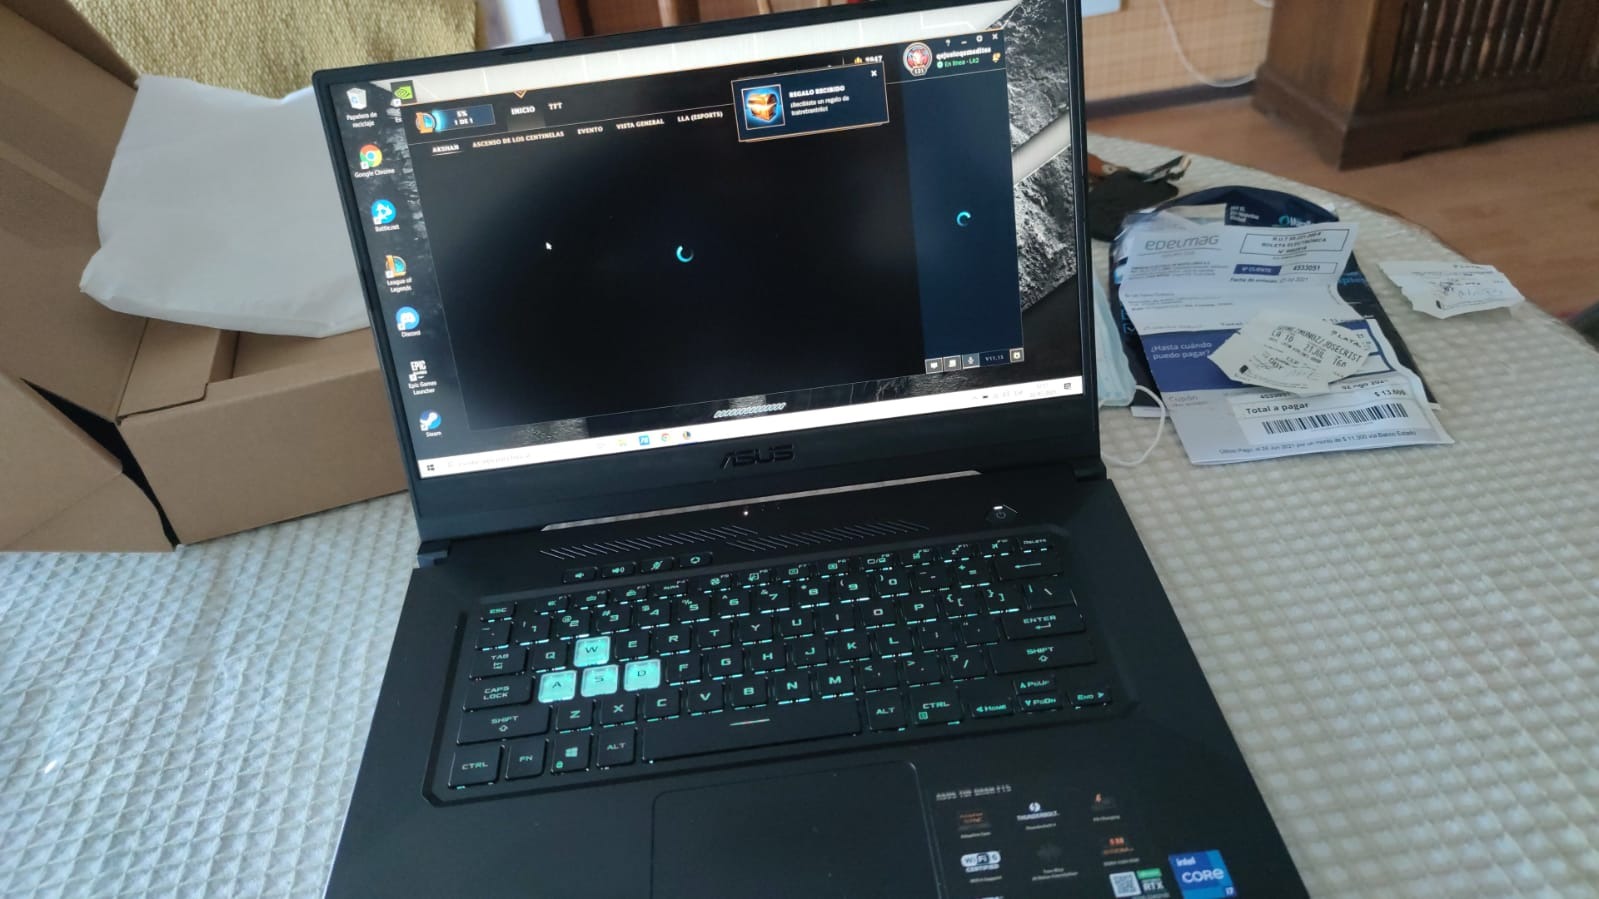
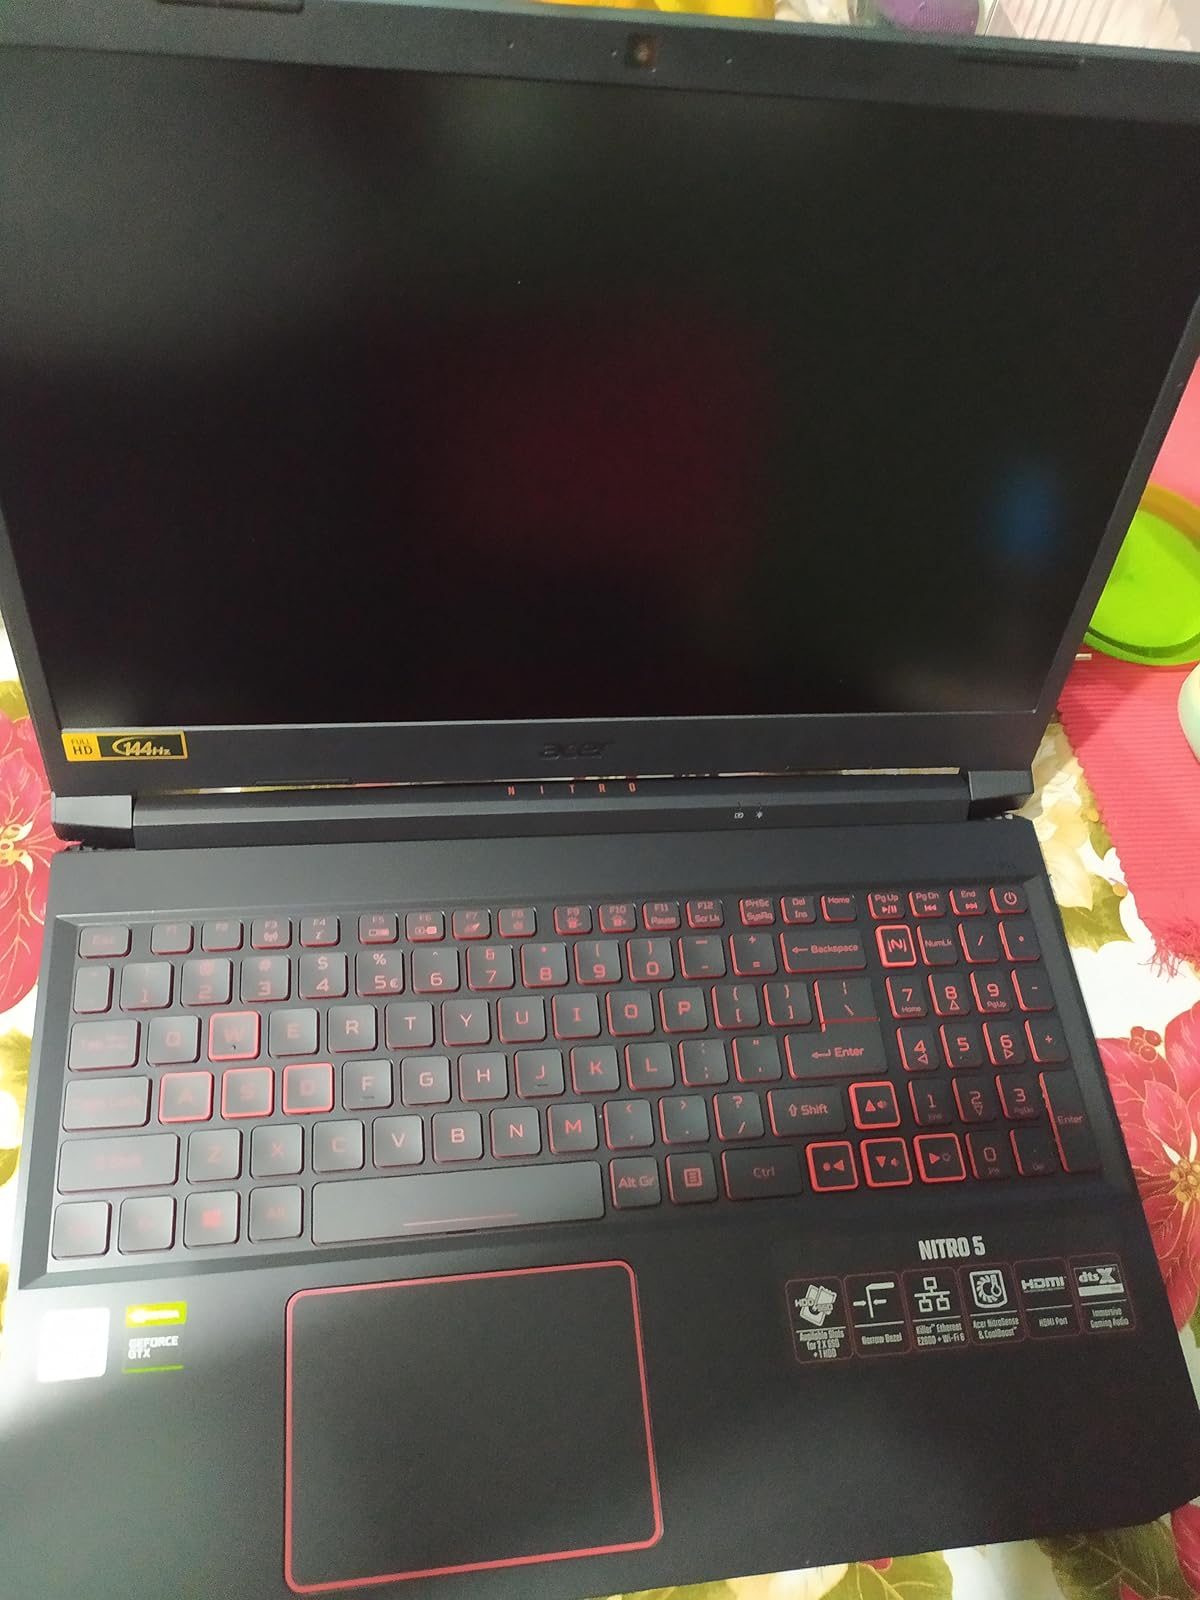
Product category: laptop
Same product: no